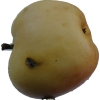
Label: apple